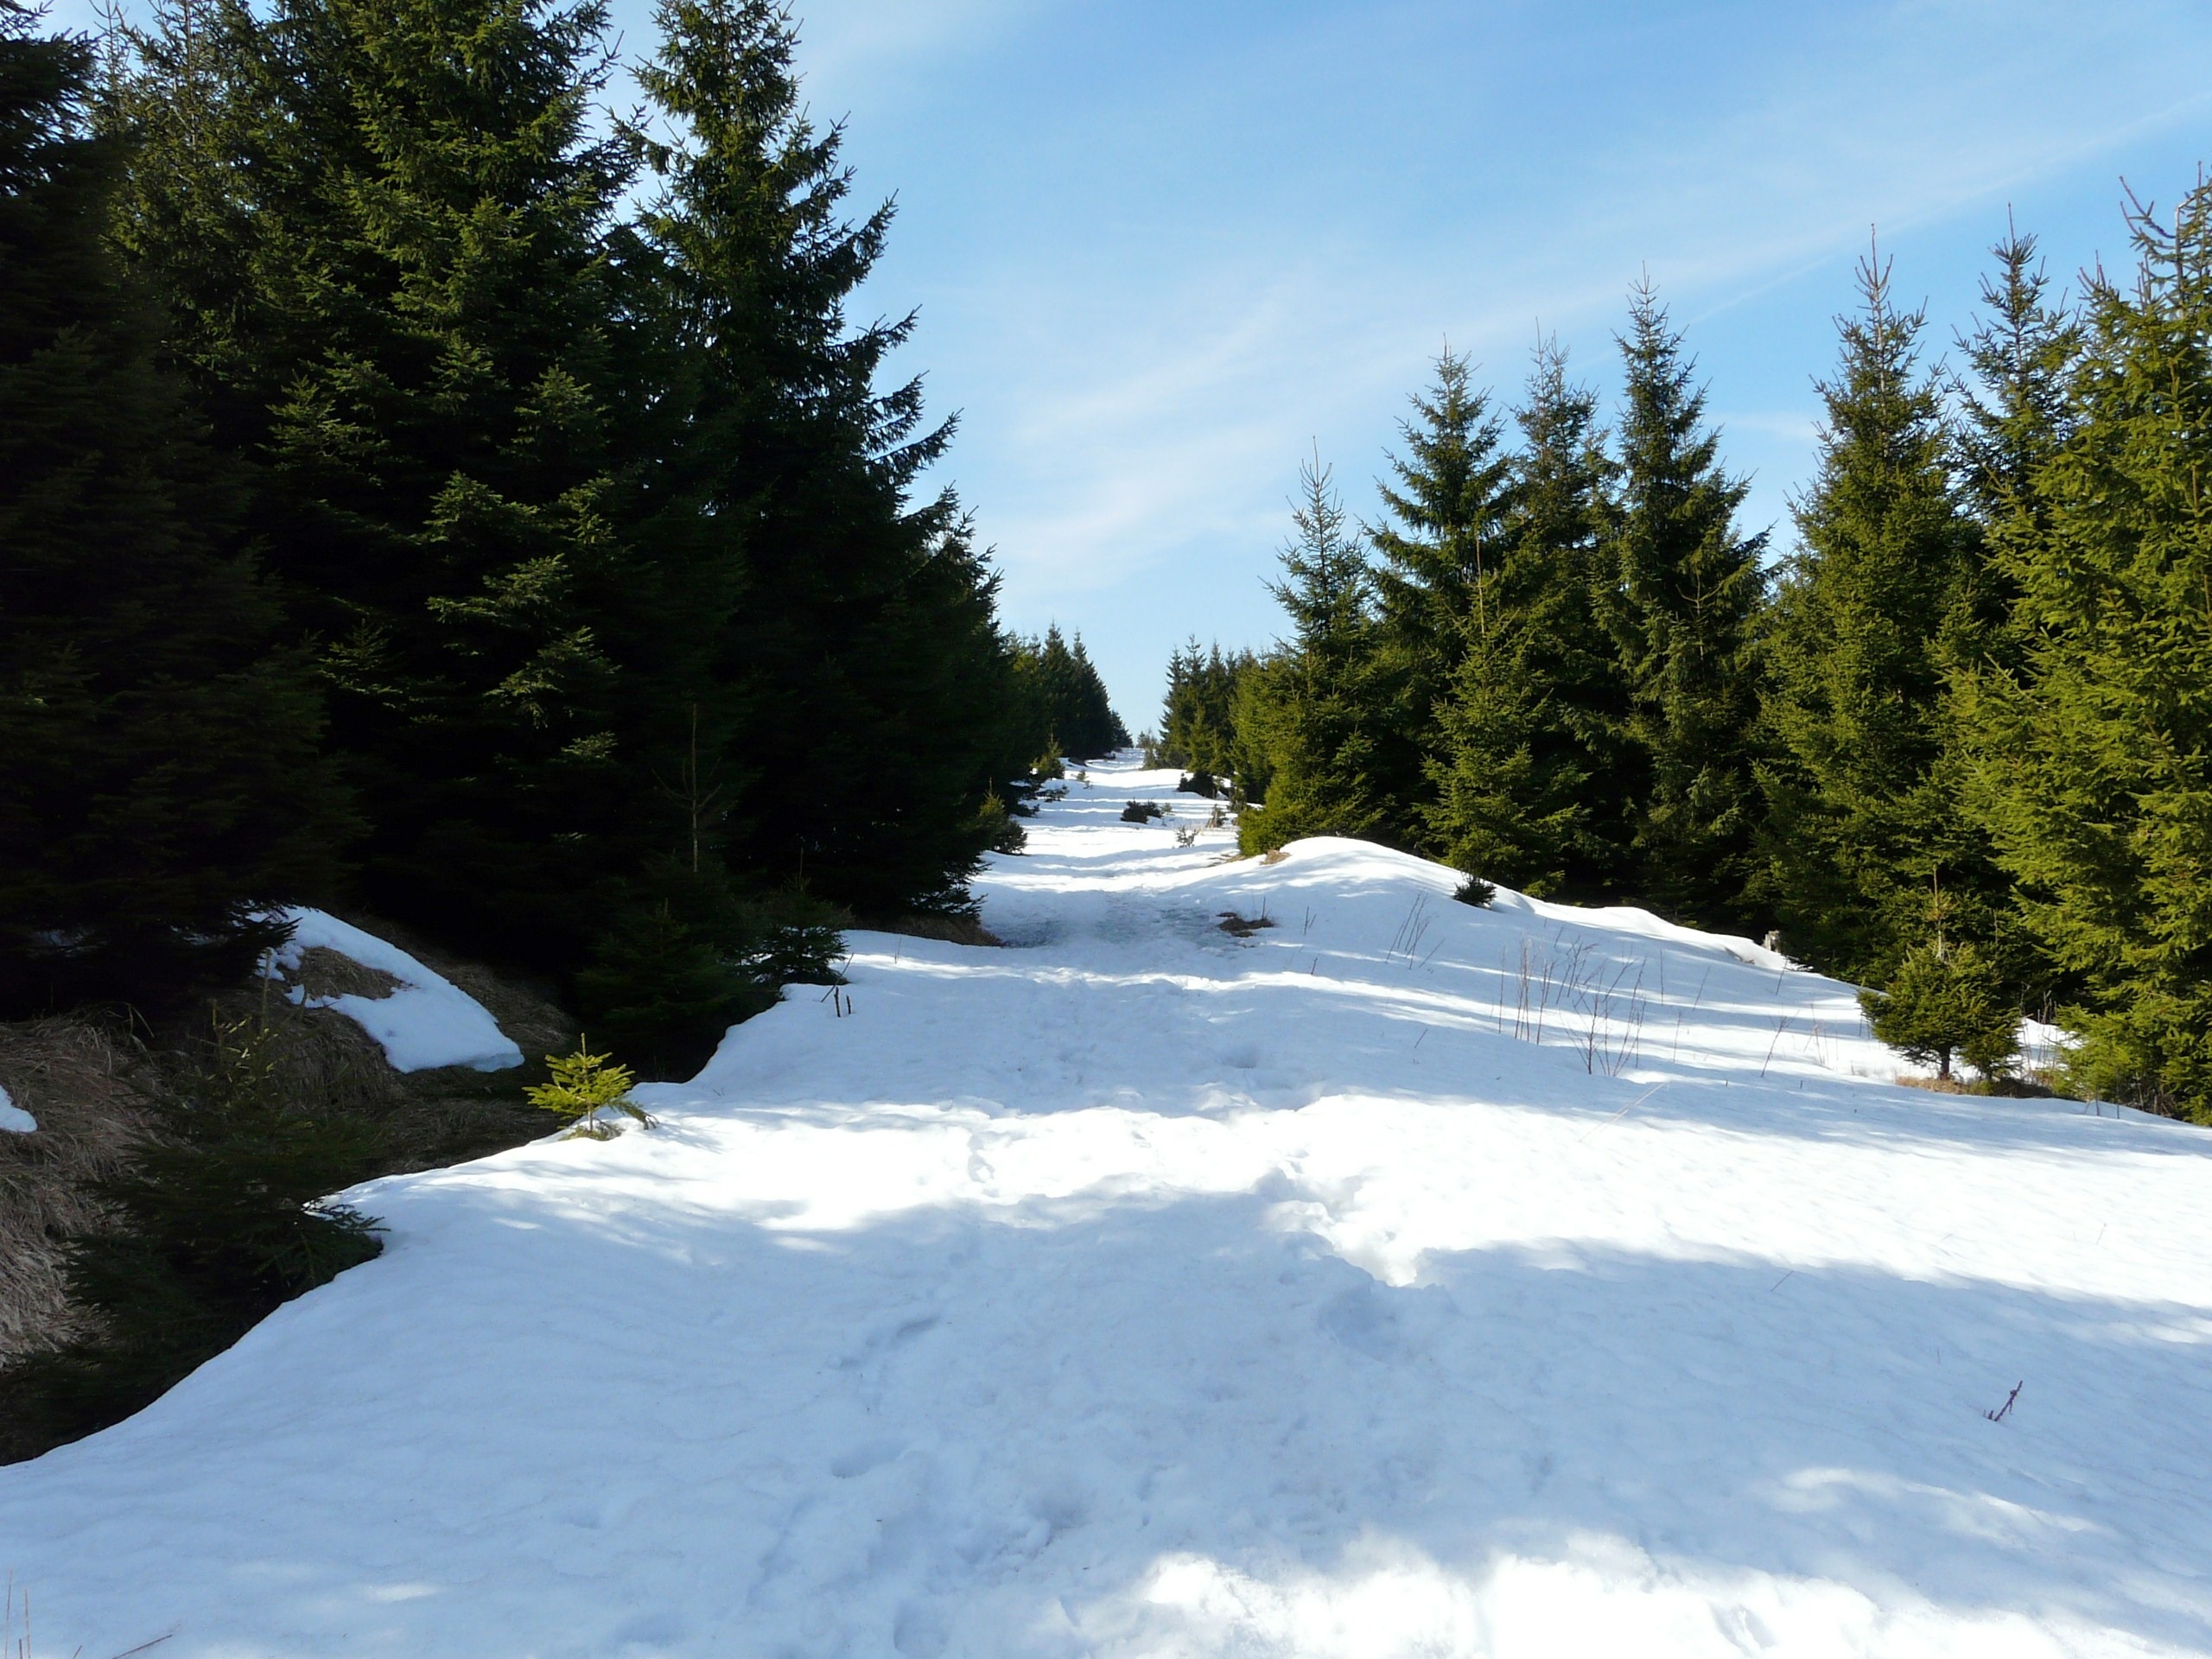
landscape, tree, wilderness, mountain, snow, winter, hiking, trail, white, mountain range, hike, weather, season, ridge, trees, footwear, march, wintry, firs, piste, resin, snow landscape, on the go, geological phenomenon, brokken, to the brokken